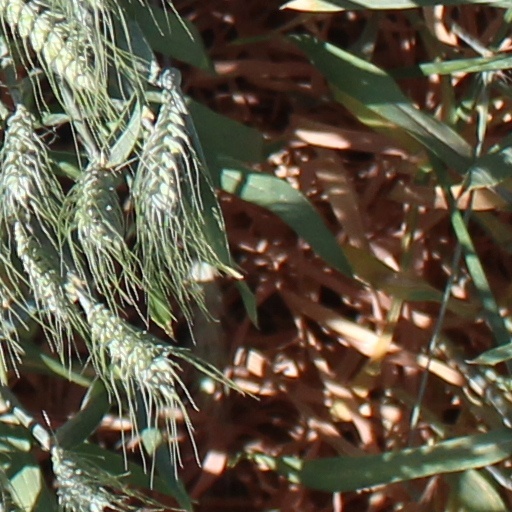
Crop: wheat